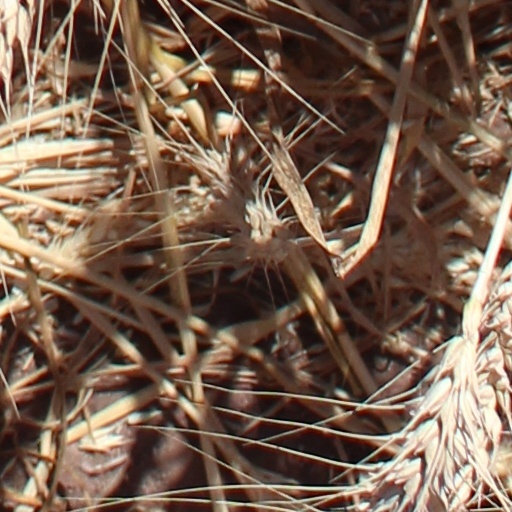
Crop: wheat